Wheelchair fencing

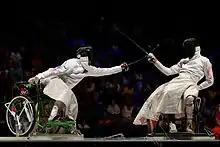
Romain Noble (L) v Tian Jianquan (R) in the final of the épée A event in the 2013 World Fencing Championships

Wheelchair fencing (also called Parafencing) is a version of fencing for athletes with a disability. Wheelchair fencing is governed by the International Wheelchair and Amputee Sports Federation that is a federation of the International Paralympic Committee, and is one of the sports in the Summer Paralympic Games. The Paralympic games take place every 4 years in different countries.